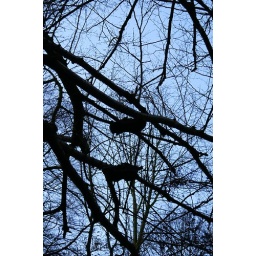
Is it me or is there a pair of shoes in that tree